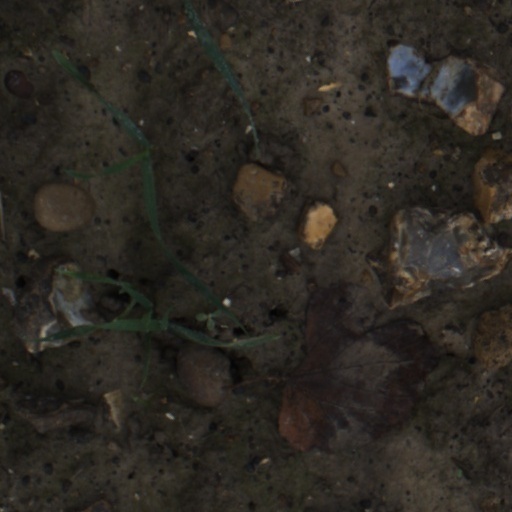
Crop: wheat